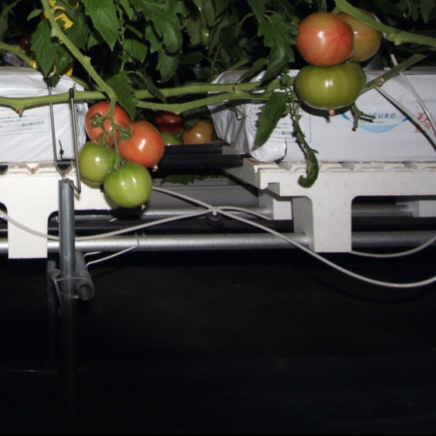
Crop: tomato